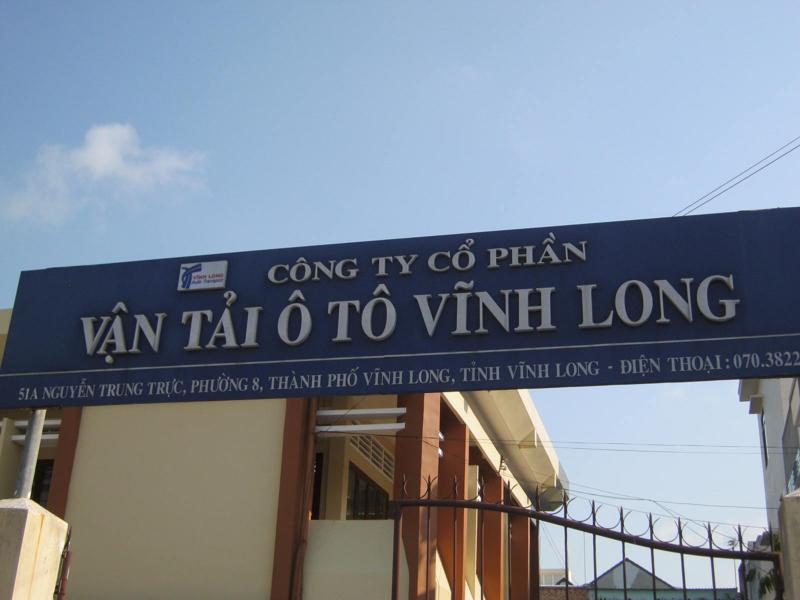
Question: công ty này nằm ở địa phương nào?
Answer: công ty này nằm ở vĩnh long